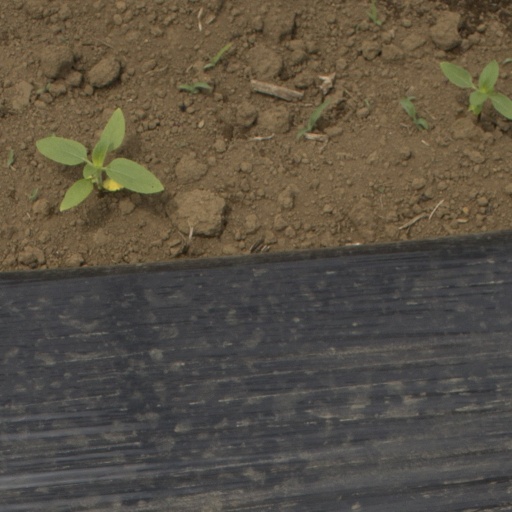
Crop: Jerusalem artichoke